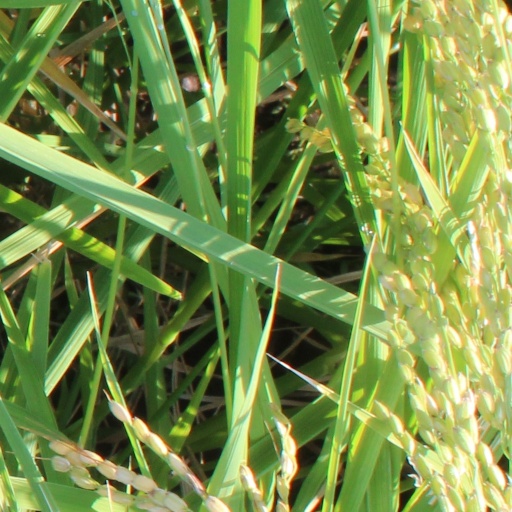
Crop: rice